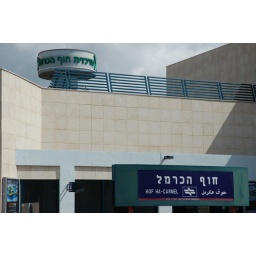
Israel Railways' Hof HaCarmel train station with a tower from Egged's Merkazit HaCarmel bus station in the background